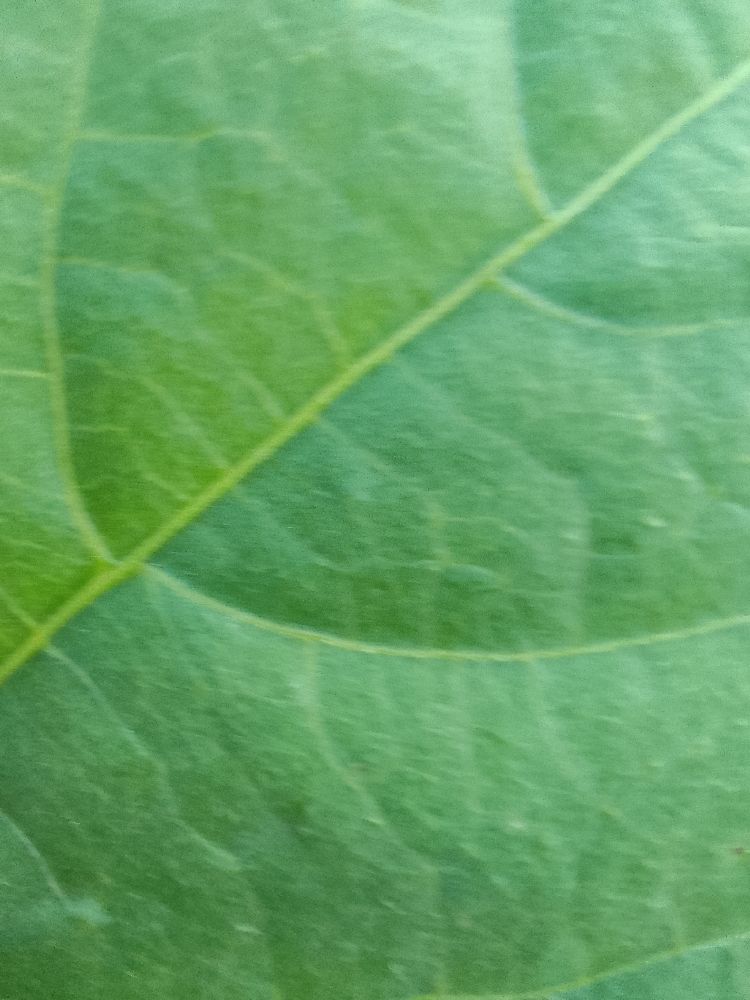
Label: healthy